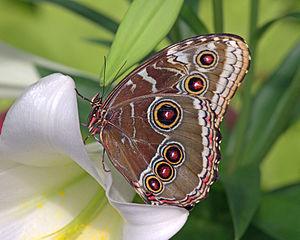
Morpho peleides est une espèce d'insectes lépidoptères qui appartient à la famille des nymphalidés, sous-famille des Morphinae, à la tribu des Morphini et au genre Morpho. Il est parfois considéré comme une sous-espèce de Morpho helenor.